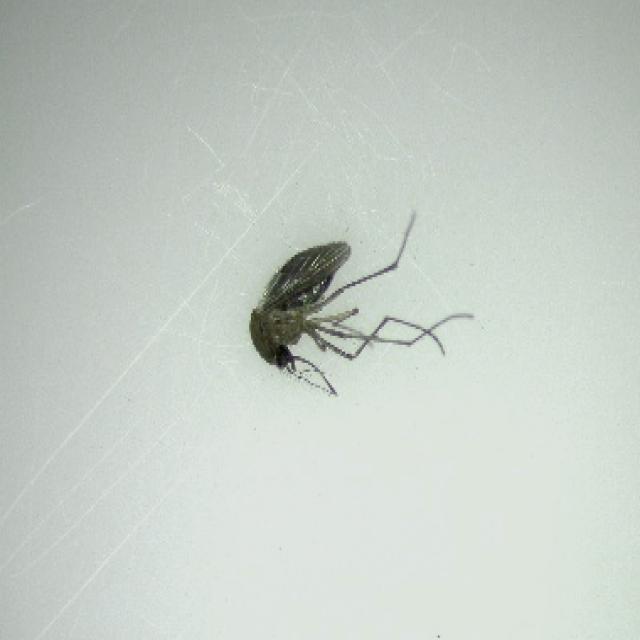
Species: culex_tritaeniorhynchus